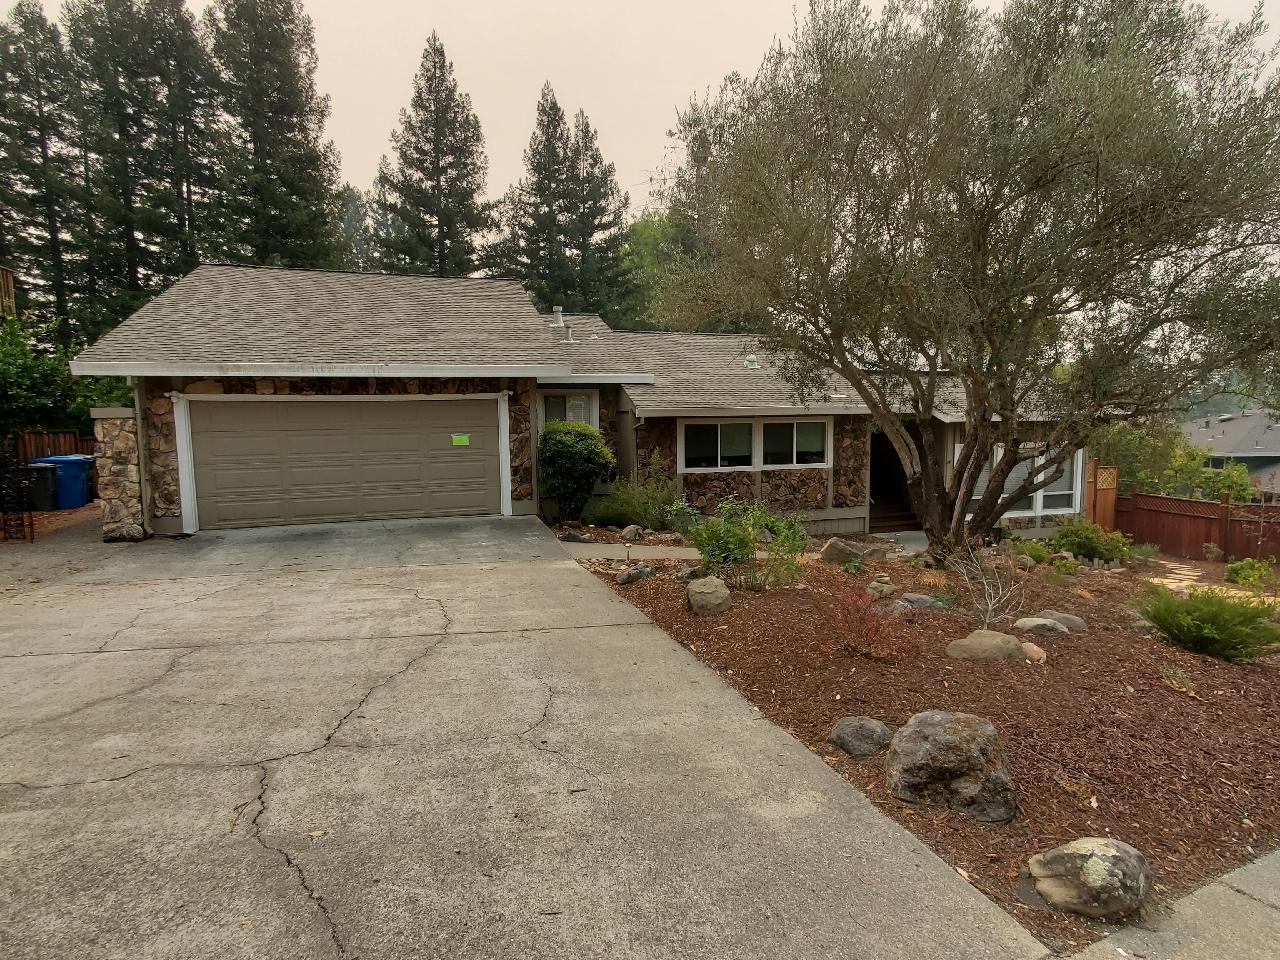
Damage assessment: no_damage